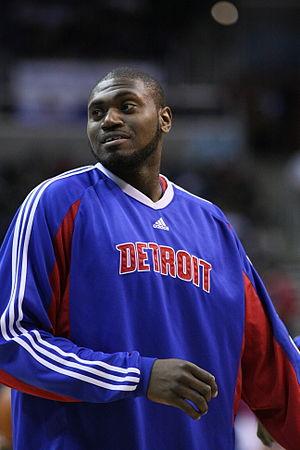
Jason Dior Maxiell est un joueur professionnel de basket-ball évoluant au poste d'ailier fort dans le club des Hornets de Charlotte en NBA. Maxiell mesure 2.01 mètres et pèse 118 kilos.